Harbin Russians

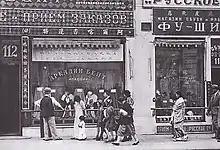
Russian stores in Harbin

Some Harbin Russians moved to other cities, such as Shanghai, Beijing, Tianjin, and Qingdao, and eventually left China. By the 1930s, Shanghai's Russian community had grown to 25,000.